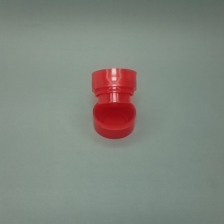
Color: red/orange/pink/fuchsia/brown
Cap type: flip-top cap